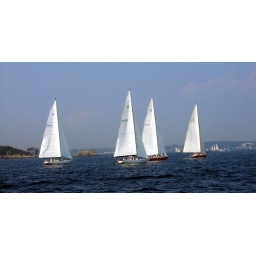
These are the class of boats that sail in the America Cup